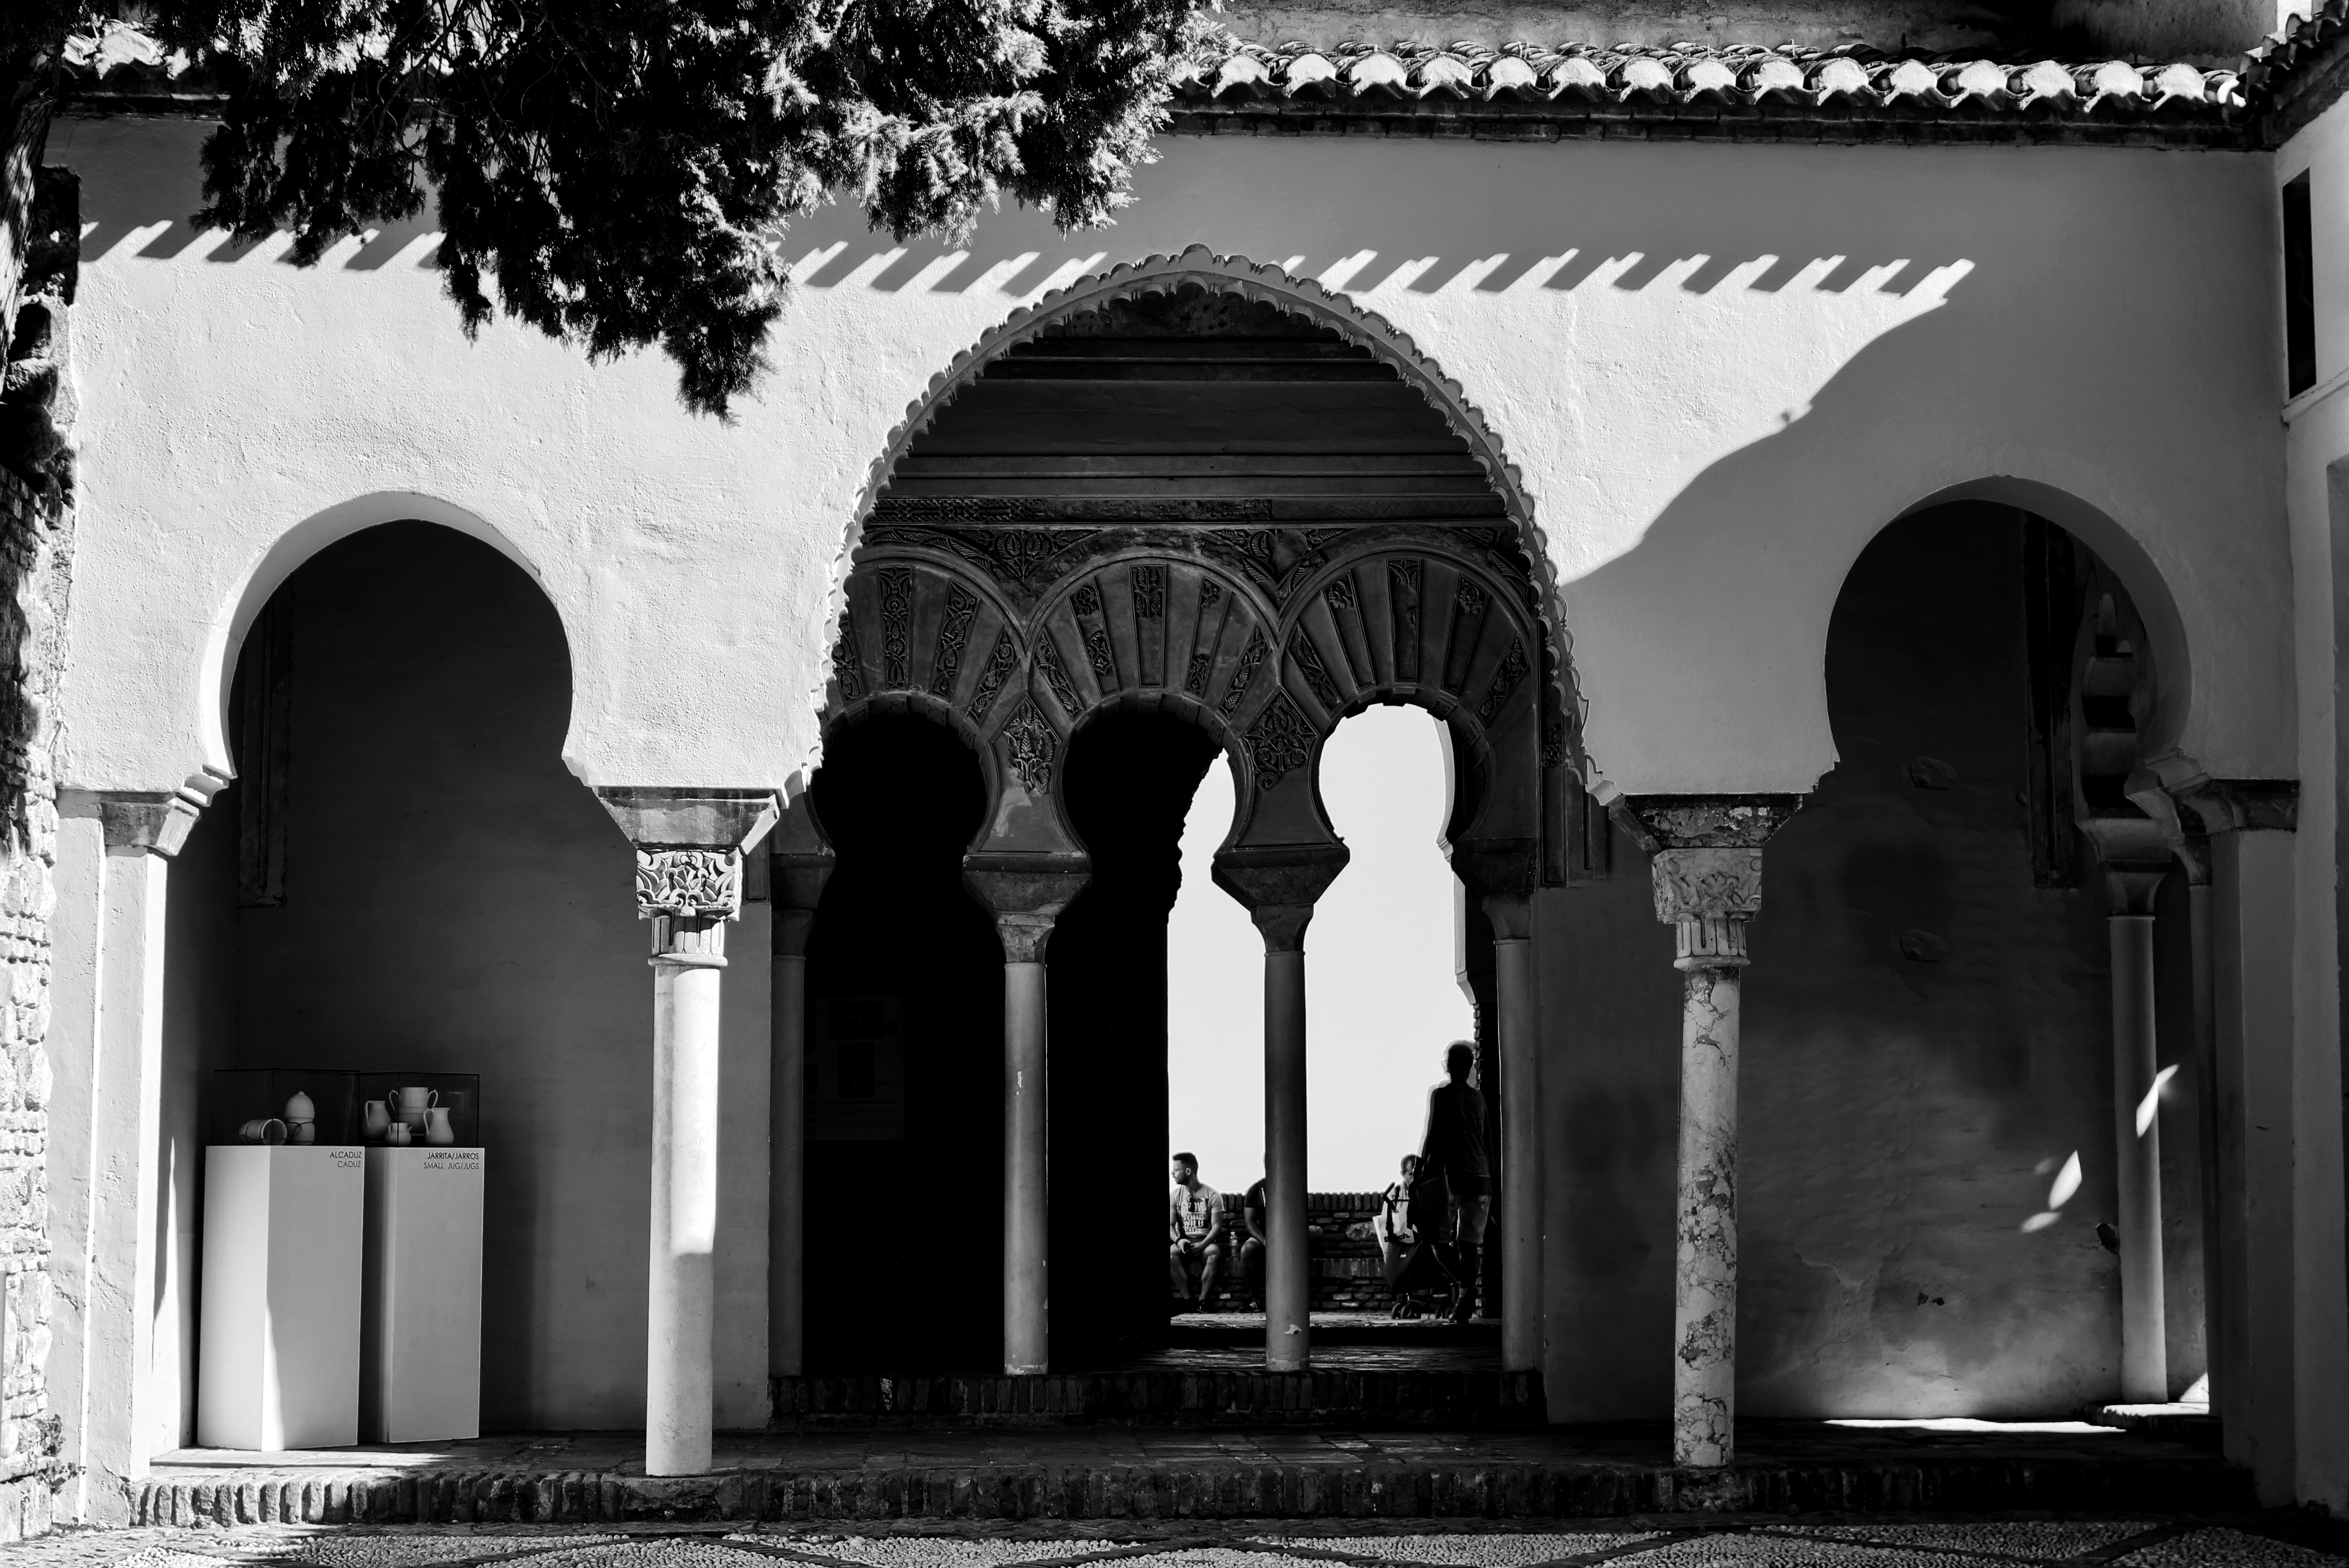
black and white, architecture, white, monument, arch, column, black, monochrome, temple, arches, photograph, culture, history, image, arabic, alcazaba, monochrome photography, ancient history, muslims